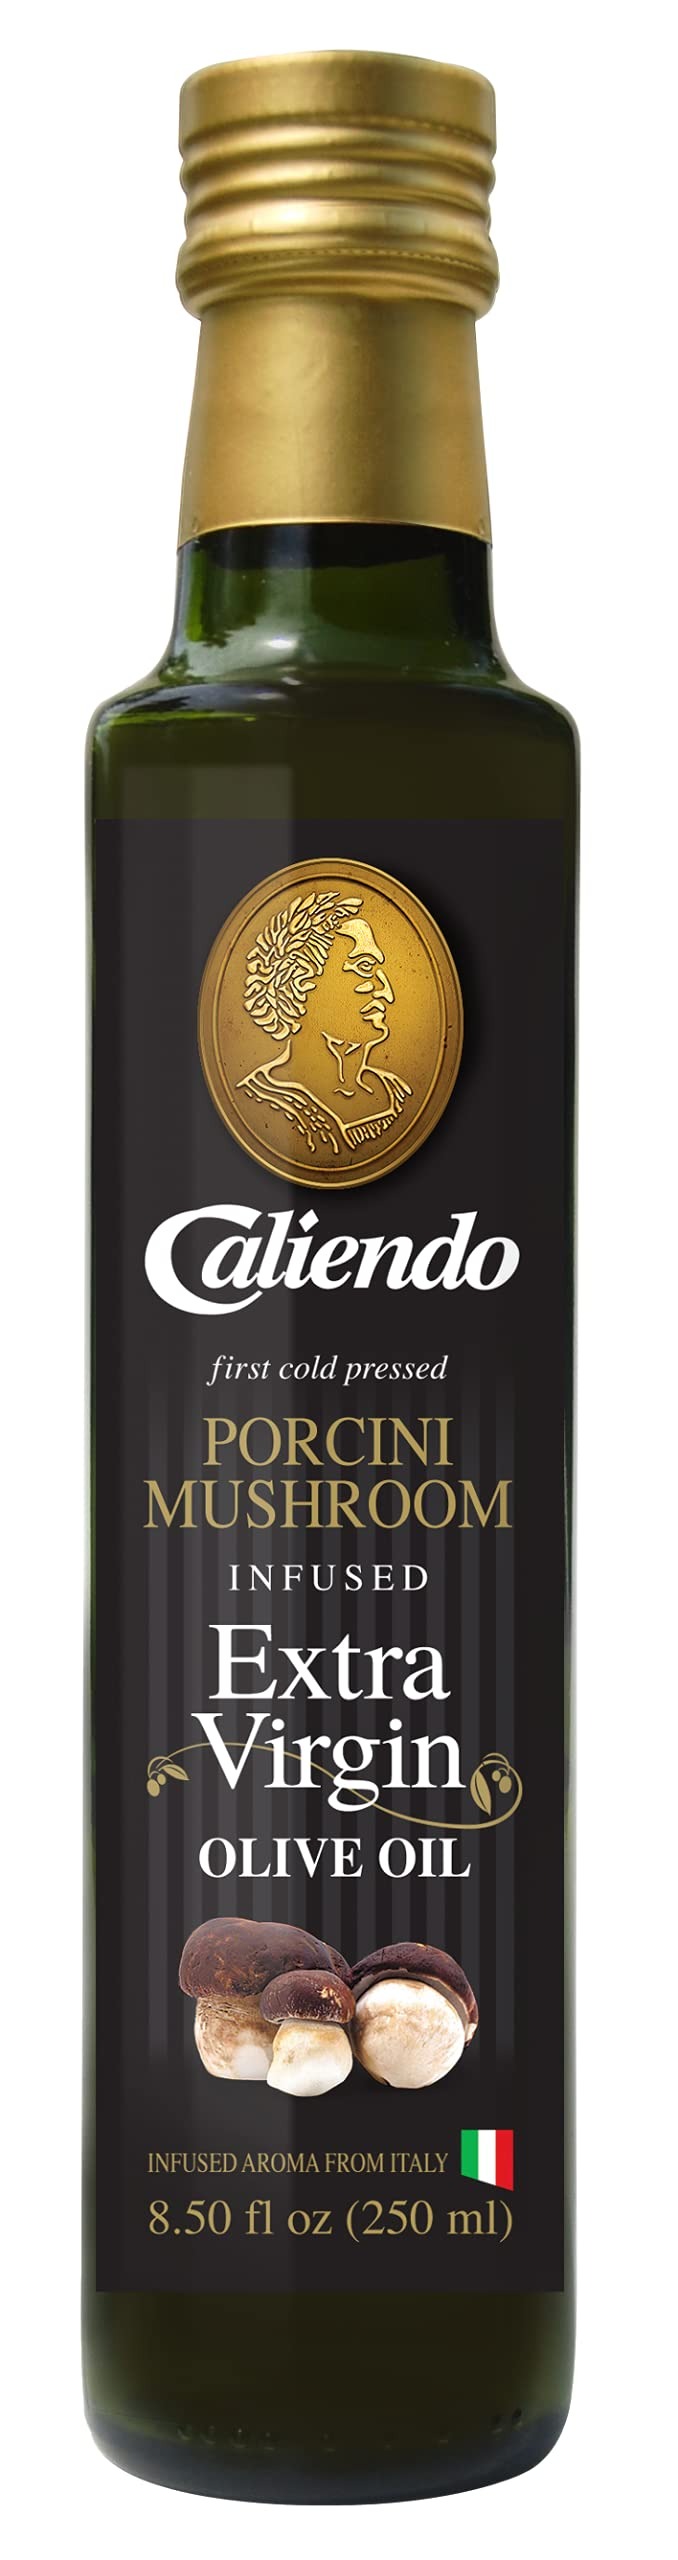
Item Name: Caliendo Premium Porcini Mushroom Infused Extra Virgin Olive Oil, Authentic Italian – 8.5 Fl Oz (250 ml) Bottle
Bullet Point 1: Premium, Authentic Extra Virgin Olive Oil
Bullet Point 2: Sourced from the best olive producing regions of the world
Bullet Point 3: Savory & hearty mushroom flavors
Bullet Point 4: Great for Italian bread dipping, sauces, pastas, meats & more
Bullet Point 5: A Chef's Essential Ingredient
Product Description: Our Porcini Mushroom Infused EVOO is a great oil that can be substituted wherever olive oil and savory mushroom flavors are needed in your favorite recipes. This item has a great balance between Italian EVOO and porcini mushroom flavor. Perfect for your pastas, meats, potatoes, risottos, bruschettas and Italian cheeses! We’re not your average olive oil producer. One look at our products and we’re sure you’ll agree, right? Sourced from the best olive producing regions in the world, creating the best blends for quality & price to meet your needs. We have classic Olive Oils and Vinegars as well as truly unique flavors to satisfy your palate. One taste and you can’t refuse...we guarantee it! CALIENDO Extra Virgin Olive Oil is genuine, authentic extra virgin, first cold pressed, very low acidity, with very high antioxidants and premium quality. Our olive oil contains some of the best extra virgin olive oils, cold production sourced from the finest groves in Italy, Spain, Argentina, Australia, Chile, Greece, Peru, Portugal, Tunisia, Turkey, Uruguay & Morocco. CALIENDO Extra Virgin Olive Oil is the best brand for all of your gourmet & specialty dishes and makes an amazing gift. It’s true olive taste, distinct flavor and cooking properties makes is perfect for dipping bread, dressing, dips, cold dishes, and even cooking and baking – a Chef’s Essential! Caliendo Foods & Imports is a trusted family company. Our guarantee to our customers is that our products are authentic!
Value: 8.5
Unit: Fl Oz

Price: 18.95